Skelmersdale

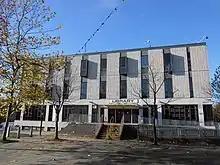
Skelmersdale Library

There is a Transcendental Meditation movement community within Skelmersdale, called "European Sidhaland". It has a Maharishi School which, as of 2019, performed 'well above average' according to Ofsted. In 2011, it was one of 24 schools that applied for and received government funding as a flagship free school.